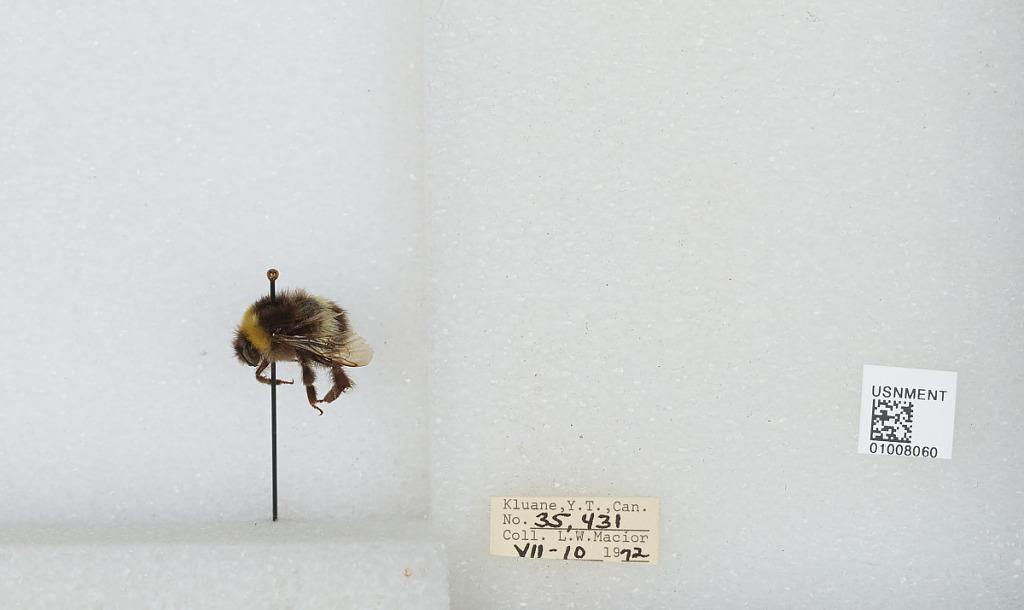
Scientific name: Bombus (Bombus) lucorum (Linnaeus)
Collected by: L. Macior
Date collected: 1972-7-10
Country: Canada
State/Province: Yukon Territory
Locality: Kluane
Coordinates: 60.75, -139.5